David Hajdu

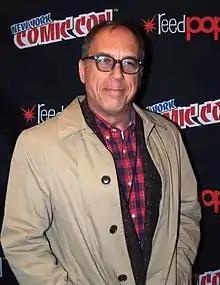
Hajdu in October 2014

All books published by Farrar, Straus and Giroux, New York, unless otherwise noted.